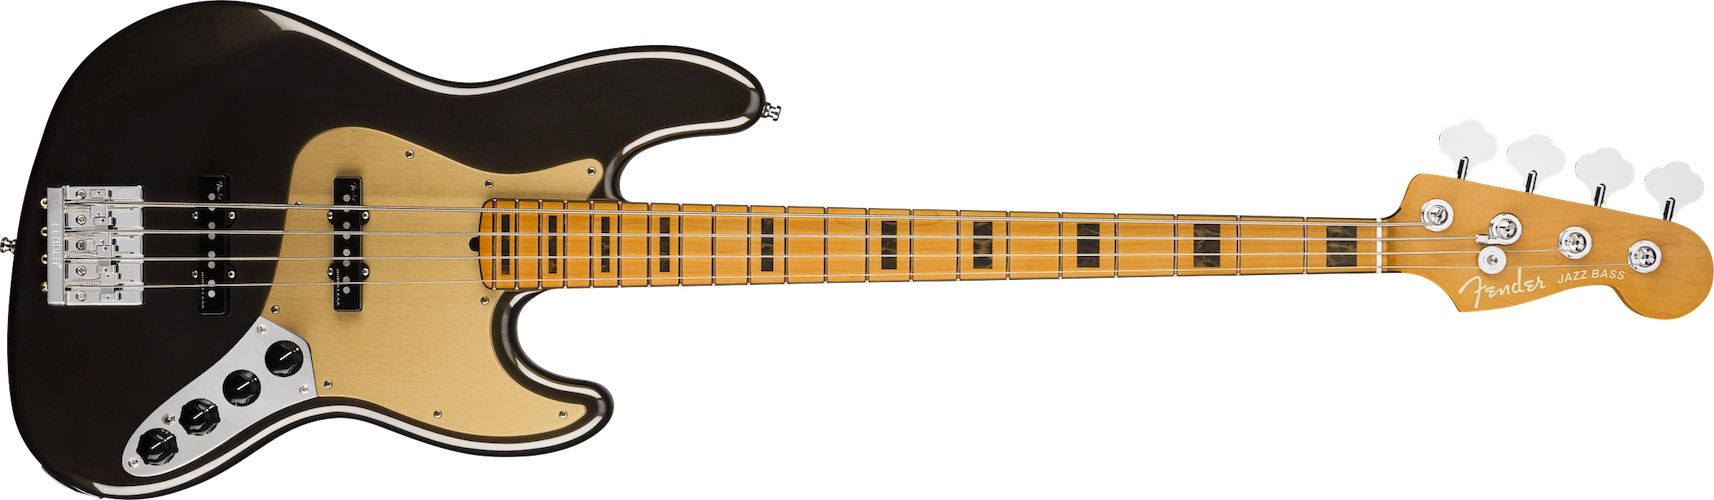
Fender American Ultra Jazz Bass, Maple Fingerboard, Texas Tea
General SERIESAmerican Ultra ORIENTATIONRight-Hand COLORTexas Tea COUNTRY OF ORIGINUS icon specs Neck NECK MATERIALMaple NECK FINISHSatin Urethane with Gloss Urethane Headstock Face NECK SHAPEModern "D" NECK CONSTRUCTION5-Bolt FINGERBOARD RADIUS10" to 14" Compound Radius (254 mm to 355.6 mm) FINGERBOARD MATERIALMaple POSITION INLAYSBlack Pearloid Blocks NUMBER OF FRETS21 TRUSS RODBi-Flex™ STRING NUTBone NUT WIDTH1.5" (38.1 mm) NUT MATERIALBone icon specs Body BODYAlder BODY FINISHGloss Urethane BODY SHAPEJazz Bass® BODY BINDINGNone BODY STYLESolid Body BODY MATERIALAlder sku-image icon specs Hardware BRIDGE4-Saddle HiMass™ (Toploaded) PICKGUARD1-Ply Gold Anodized Aluminum PICKUP COVERSBlack CONTROL KNOBSVintage-Style Black Plastic Jazz Bass® HARDWARE FINISHNickel/Chrome TUNING MACHINESFender® "F" Light-Weight Vintage-Paddle Keys with Tapered Shafts STRINGSFender® 7250M Nickel Plated Steel Roundwound, Long Scale, (.045-.105 Gauges), PN 0737250406 NECK PLATE5-Bolt STRAP BUTTONSLocking icon specs Electronics BRIDGE PICKUPUltra Noiseless™ Vintage Jazz Bass® MIDDLE PICKUPUltra Noiseless™ Vintage Jazz Bass® PICKUP CONFIGURATIONSS CONTROLSMaster Volume, Pan Pot (Pickup Selector), Treble Boost/Cut, Midrange Boost/Cut, Bass Boost/Cut, Passive Tone, Active/Passive Mini Toggle SWITCHINGNone icon specs Measurements DIMENSIONS6.60x19.20x52.00 IN SHIPPING WEIGHT25.80 LB FRET SIZEMedium Jumbo SCALE LENGTH34" (86.36 cm) SHIPPING LENGTH52.00 IN SHIPPING HEIGHT6.60 IN SHIPPING WIDTH19.20 IN icon specs Accessories RECOMMENED GIG BAGFB1225 Electric Bass Gig Bag, P/N 0991622406 (Not Included)
Brand: Fender
Category: Arts & Entertainment > Hobbies & Creative Arts > Musical Instruments > String Instruments > Upright Basses